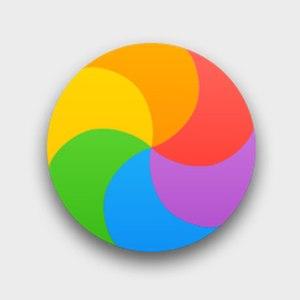
OS X El Capitan est la douzième version majeure du système d'exploitation OS X, utilisé par les Macintosh d'Apple. Il s'agit de la dernière version a porter le nom d'OS X, le système d'exploitation étant rebaptisé MacOS en 2016. OS X El Capitan a été annoncé officiellement le 8 juin 2015 lors de la WWDC 2015. Cette nouvelle mouture d'OS X se concentre principalement sur l'amélioration de l'expérience utilisateur ainsi que les performances. le nom d'El Capitan vient d'une formation rocheuse verticale de 900 m de haut située dans la vallée de Yosemite aux États-Unis, connue dans le monde de l'escalade. Ce nom permet de faire le lien avec la précédente version du système, qui s'appelait OS X Yosemite.
Le spinning wait cursor, appelé aussi familièrement par différents noms, comme Wheel of death, ou roue de la mort, est la roue multicolore de macOS qui remplace le curseur lorsque l'application n'est plus en mesure d'interagir avec l'utilisateur. Ce terme est un équivalent à l'écran bleu de la mort du système d'exploitation Microsoft Windows. Il s'inspire aussi du Kernel panic des systèmes basés sur Linux et Unix, mais aussi du Guru Meditation d'AmigaOS.